Adelard of Bath

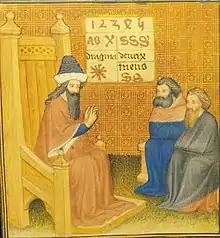
Adelard of Bath, teachingilluminated by Virgil Master ( 1400) in the "Regulae abaci" manuscript <a href="https%3A//digitalcollections.universiteitleiden.nl/view/item/1805678%23page/6/mode/1up">SCA 1

Adelard of Bath (1080? 1142–1152?) was a 12th-century English natural philosopher. He is known both for his original works and for translating many important Greek scientific works of astrology, astronomy, philosophy, alchemy and mathematics into Latin from Arabic versions, which were then introduced to Western Europe. The oldest surviving Latin translation of Euclid's "Elements" is a 12th-century translation by Adelard from an Arabic version. He is known as one of the first to introduce the Arabic numeral system to Europe. He stands at the convergence of three intellectual schools: the traditional learning of French schools, the Greek culture of Southern Italy, and the Arabic science of the East.